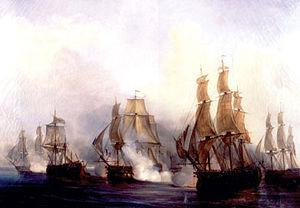
Le Pluton était un navire de ligne de 74 canons de la marine française de la classe Téméraire en service dans la marine française de 1804 à 1808, puis dans la marine espagnole de 1808 à 1814.
Julien Marie Cosmao Kerjulien, né le 27 novembre 1761 à Châteaulin et mort le 17 février 1825 à Brest, est un contre-amiral français. Surnommé « Va de bon cœur » par ses marins, Napoléon Iᵉʳ dit de lui : Il est le meilleur marin de l'époque et personne n'a été plus brave et plus généreux.